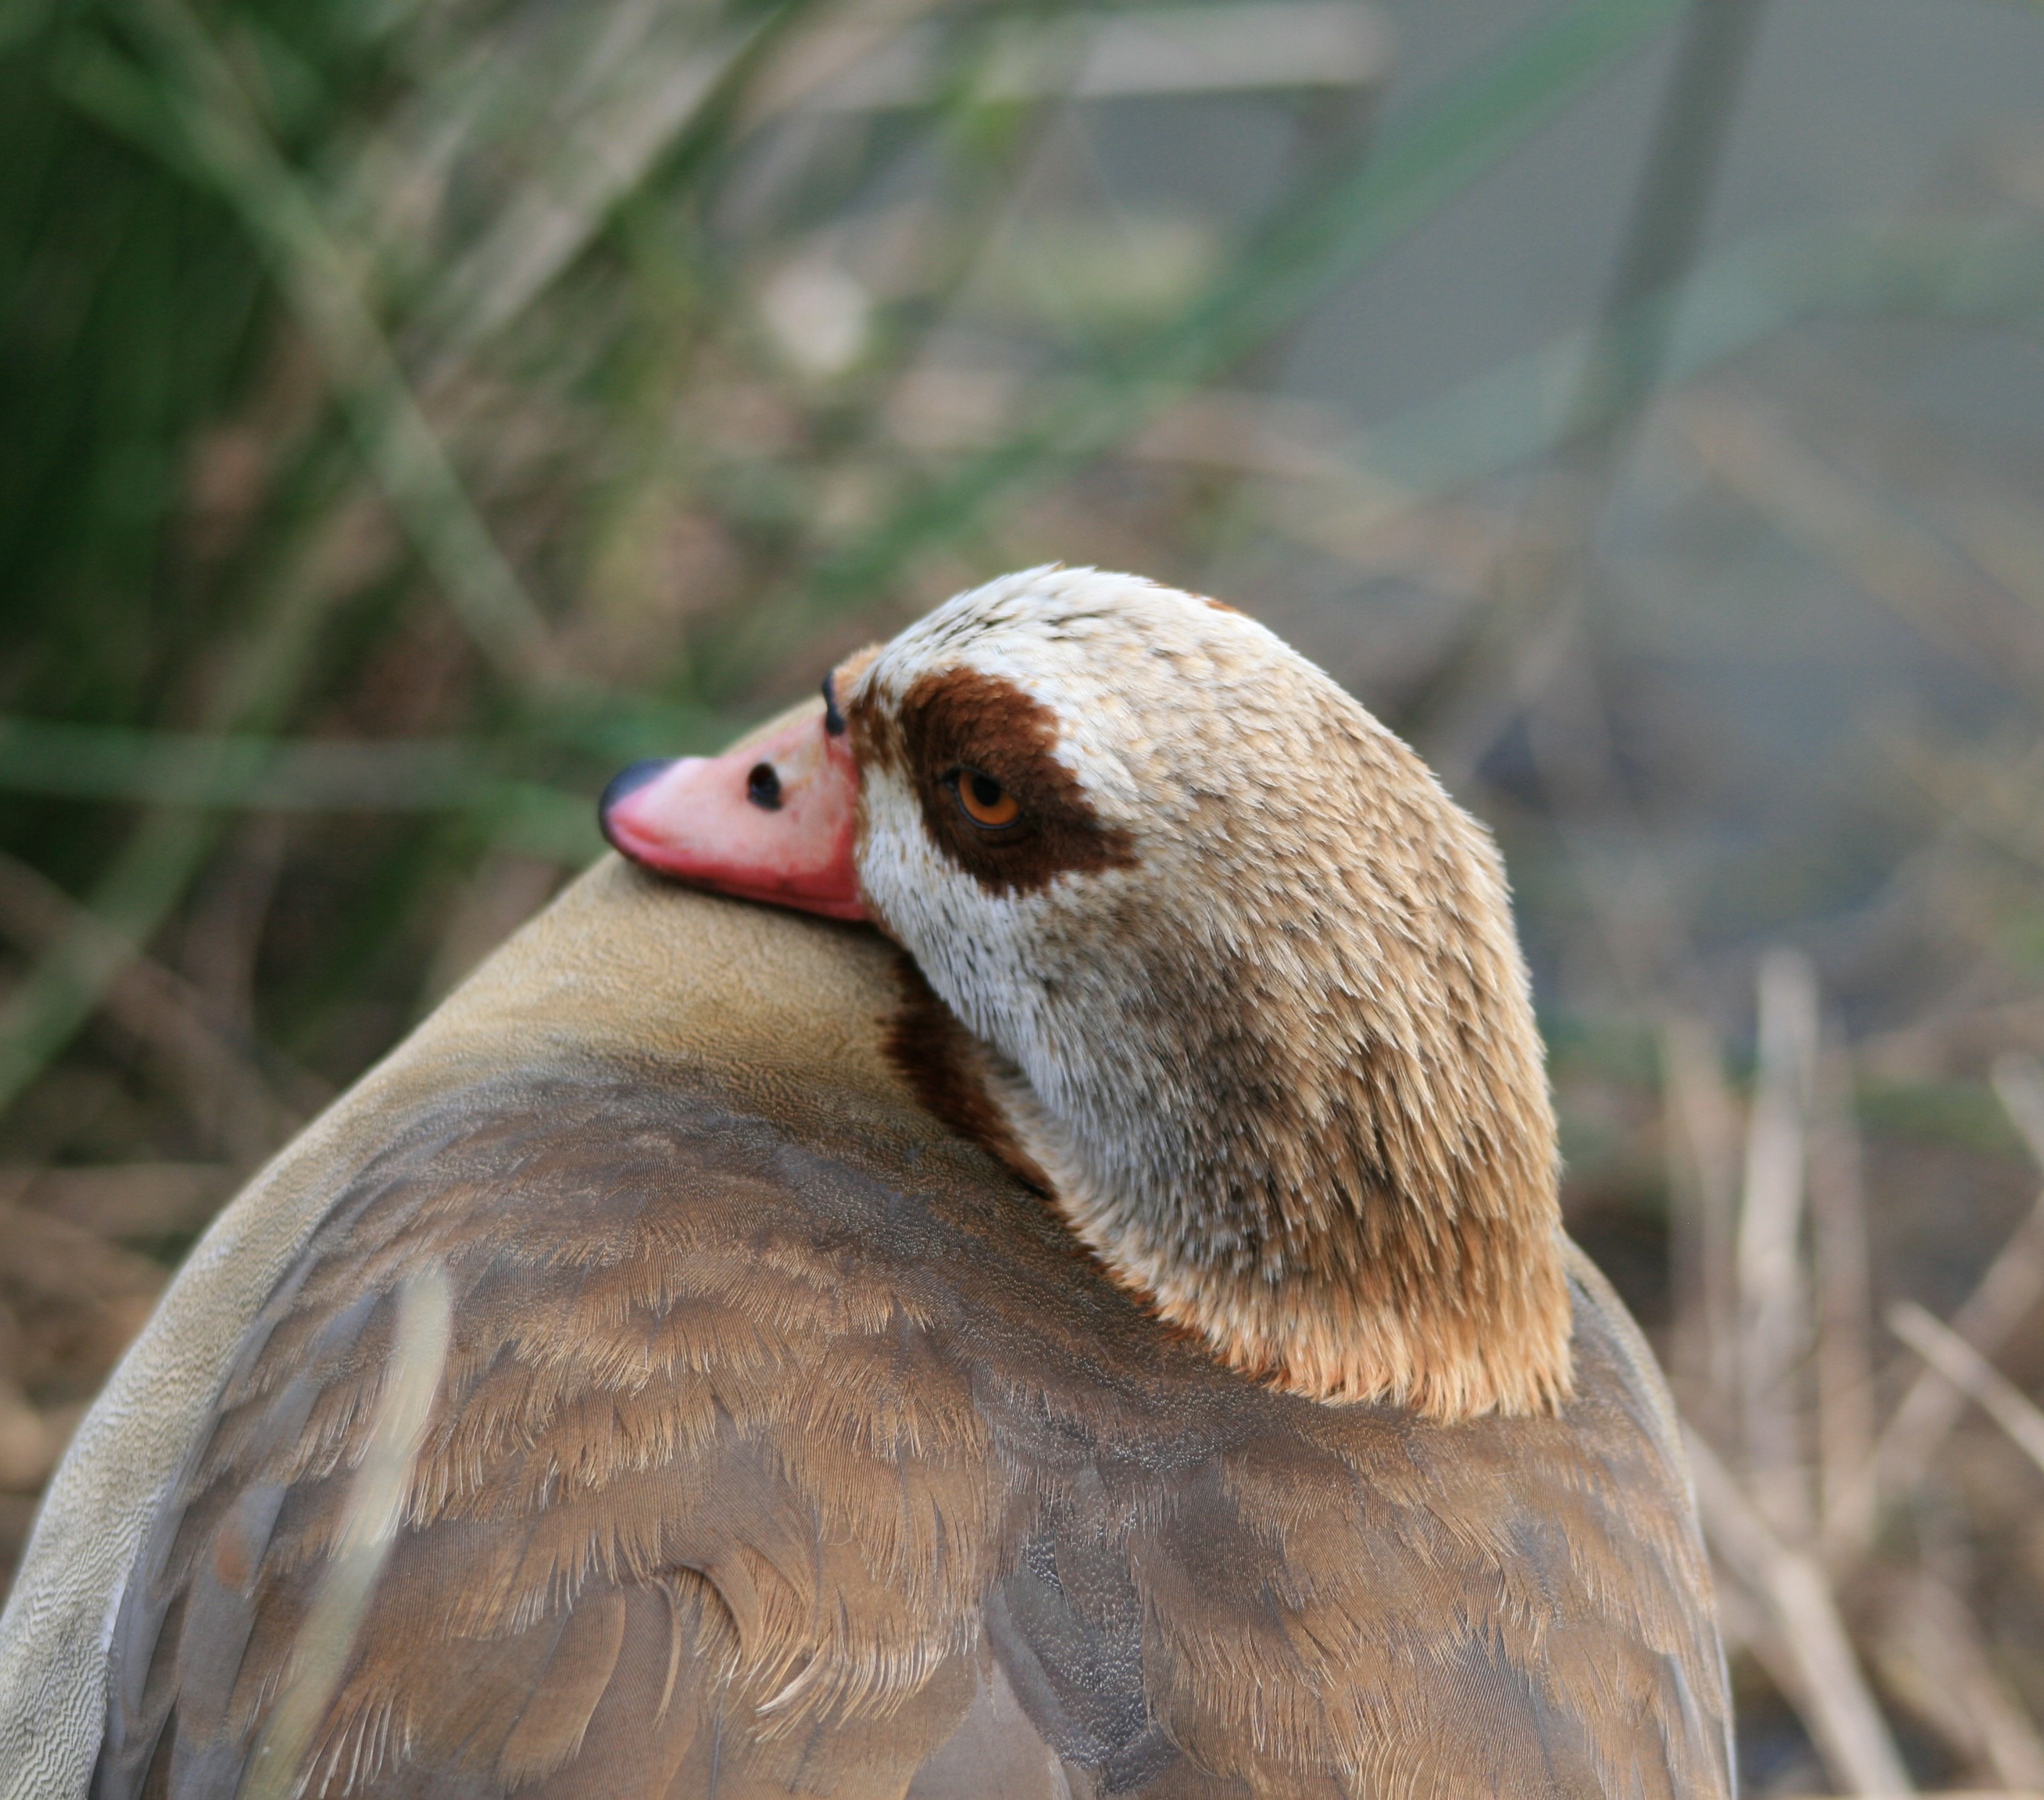
bird, wildlife, beak, brown, fowl, fauna, goose, vertebrate, browns, egyptian goose, buffs, eye patch